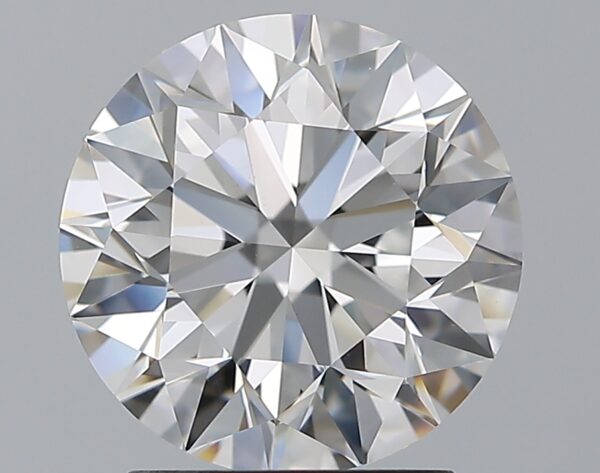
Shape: round
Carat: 2.29
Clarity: VVS2
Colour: D
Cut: EX
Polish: EX
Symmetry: EX
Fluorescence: N
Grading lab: GIA
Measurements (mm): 8.35 x 8.38 x 5.26